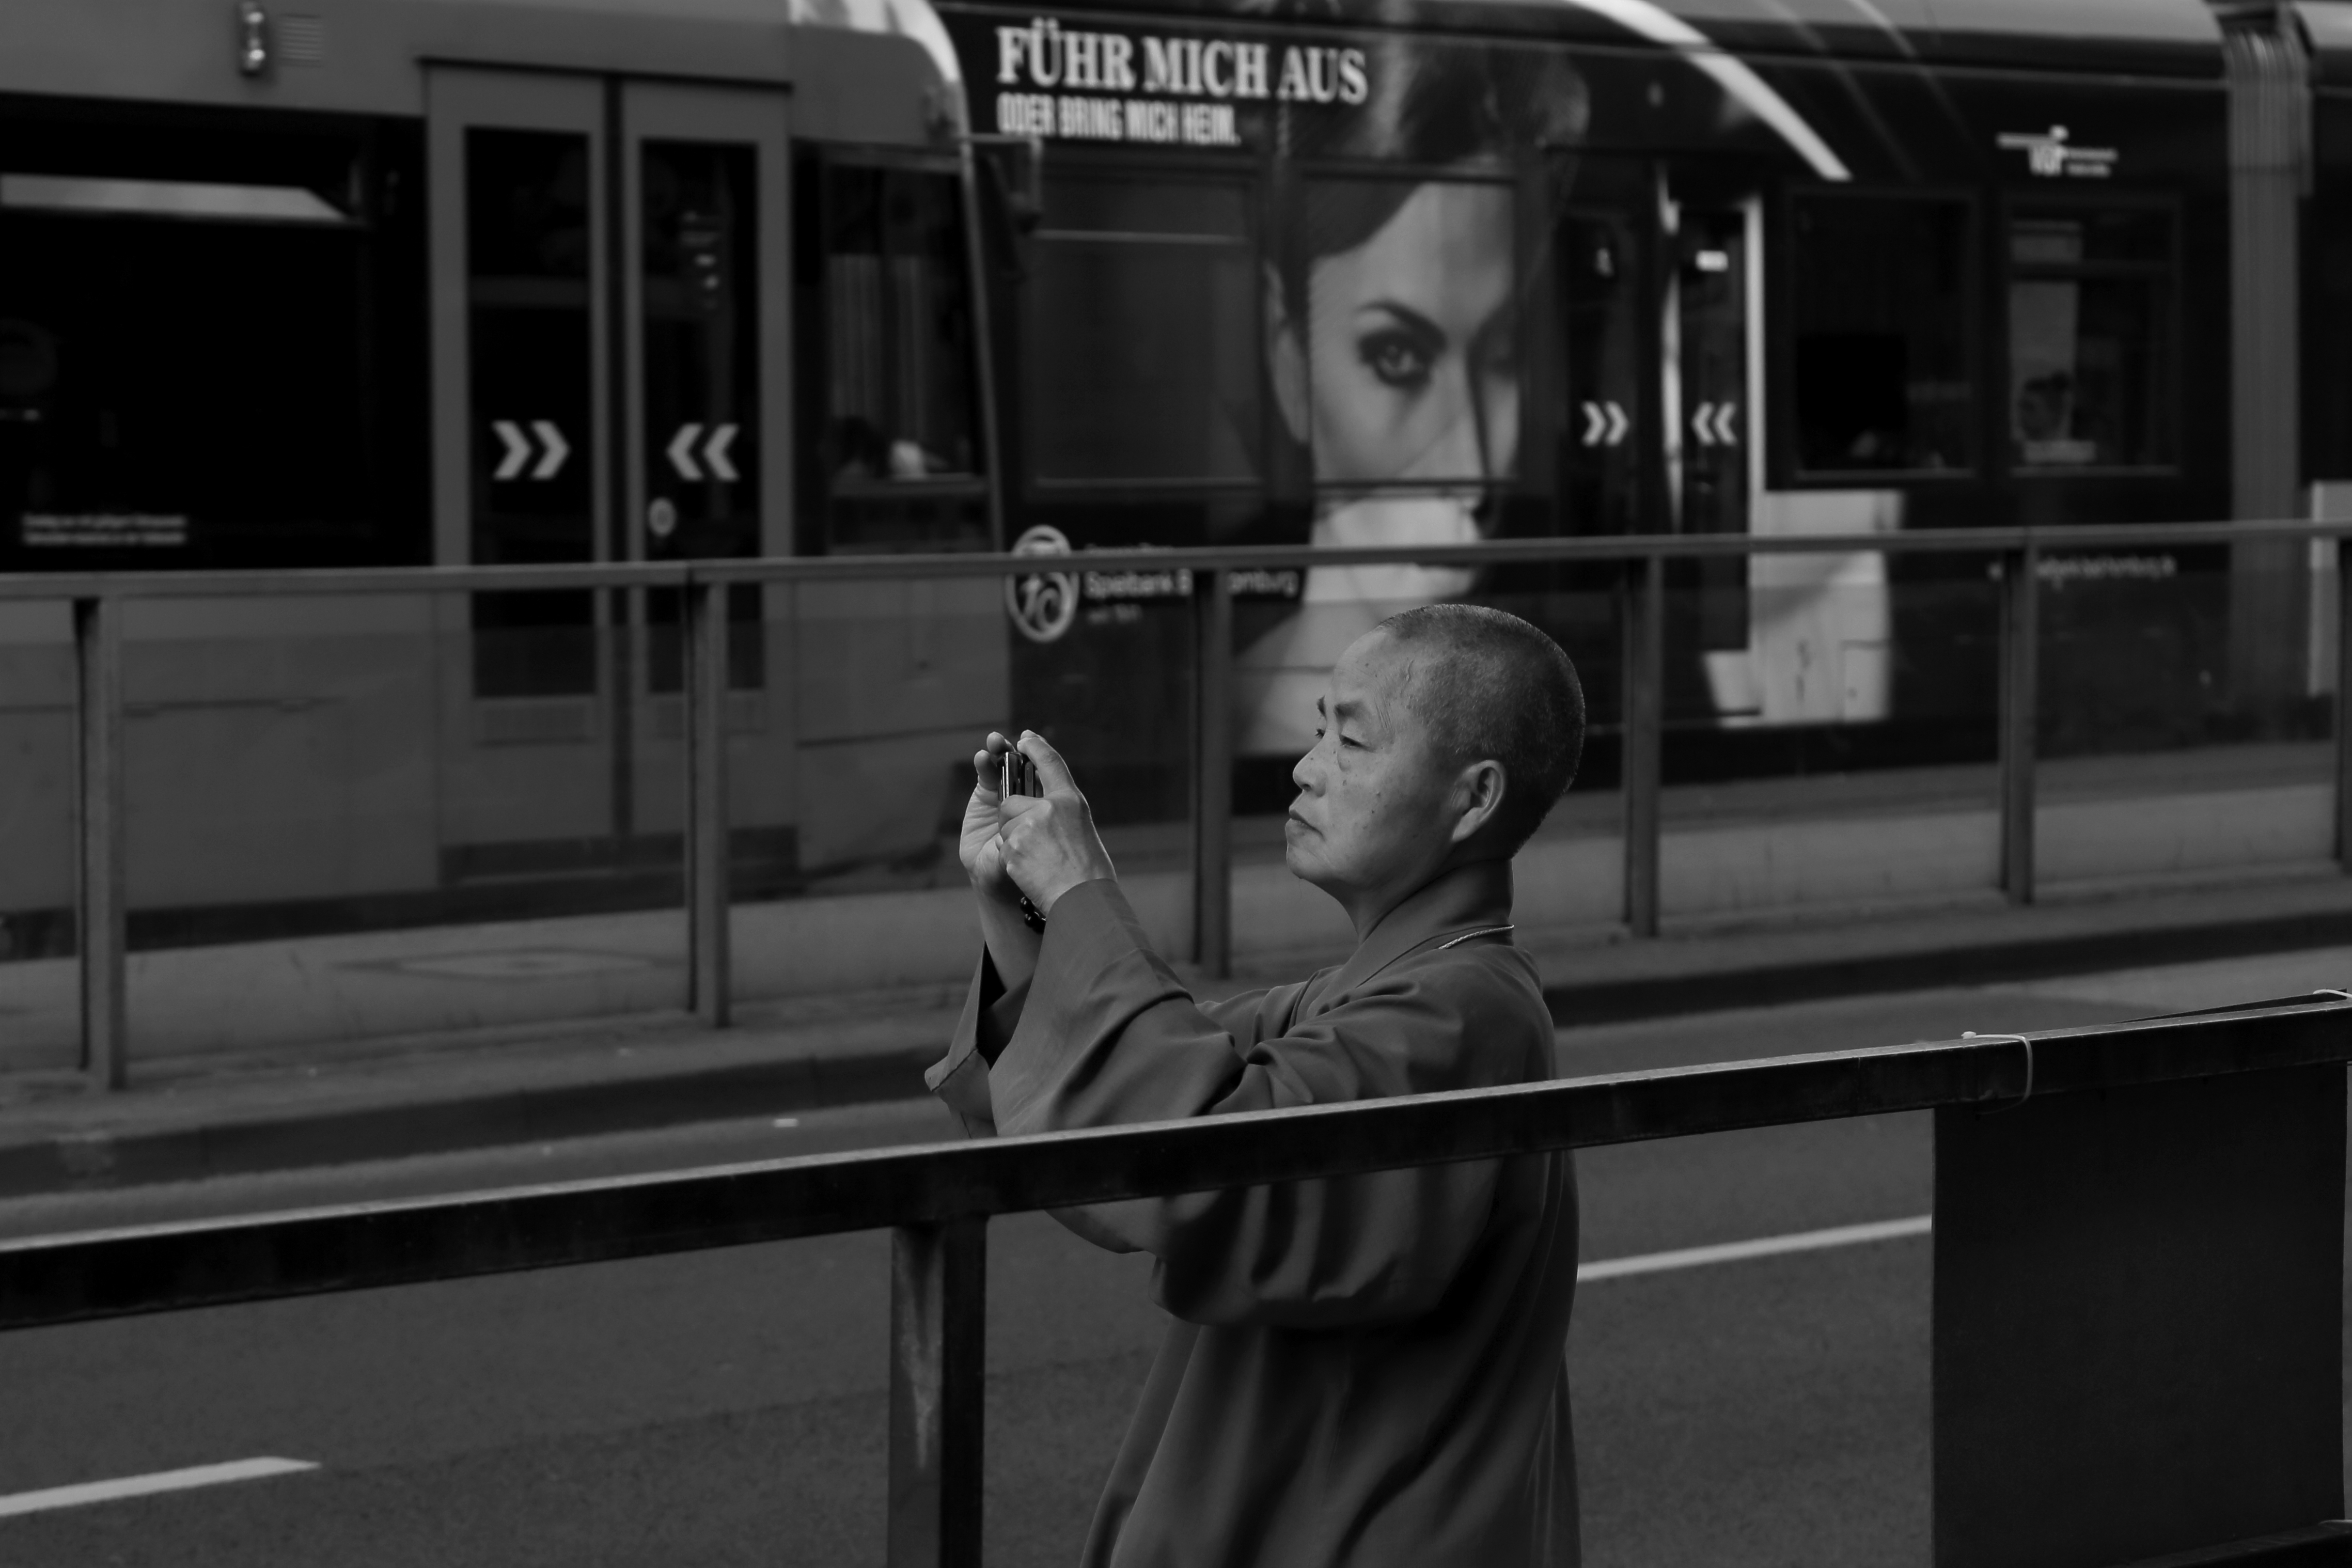
person, black and white, people, street, town, city, urban, transport, europe, vehicle, monk, buddhism, monochrome, public transport, streetphotography, bw, blackandwhite, blackwhite, candid, moments, stadt, europa, germany, deutschland, alemania, allemagne, strasse, sw, schwarzweiss, buddhismus, deutsch, schwarzweis, german, streetscene, snap, moment, frankfurtmain, frankfurtammain, frankfurtam, frankfurtamain, francfort, germania, hesse, hassia, hessen, einfarbig, leute, strasenszene, strassenszene, mensch, menschen, persons, personen, strassenfotografie, strase, unposed, ungestellt, frankfurt, monch, st dtisch, advertisemenrt, monochrome photography